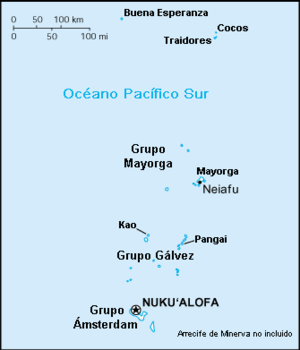
Les événements de l'année 2009 en Océanie. Cet article traite des événements ayant marqué les pays situés en Océanie.
Les événements de l'année 2011 en Océanie. Cet article traite des événements ayant marqué les pays situés en Océanie.
Les événements de l'année 2010 en Océanie. Cet article traite des événements ayant marqué les pays situés en Océanie.